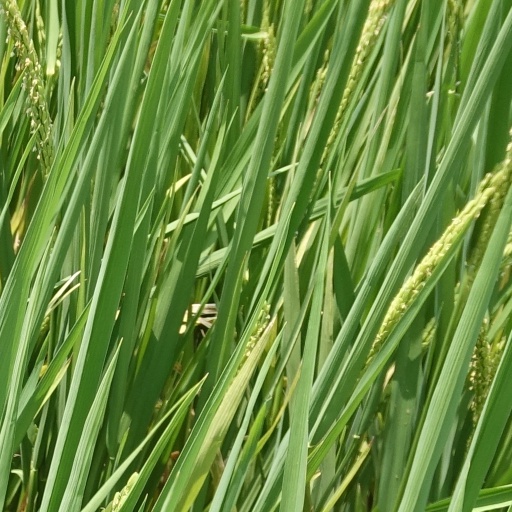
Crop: rice